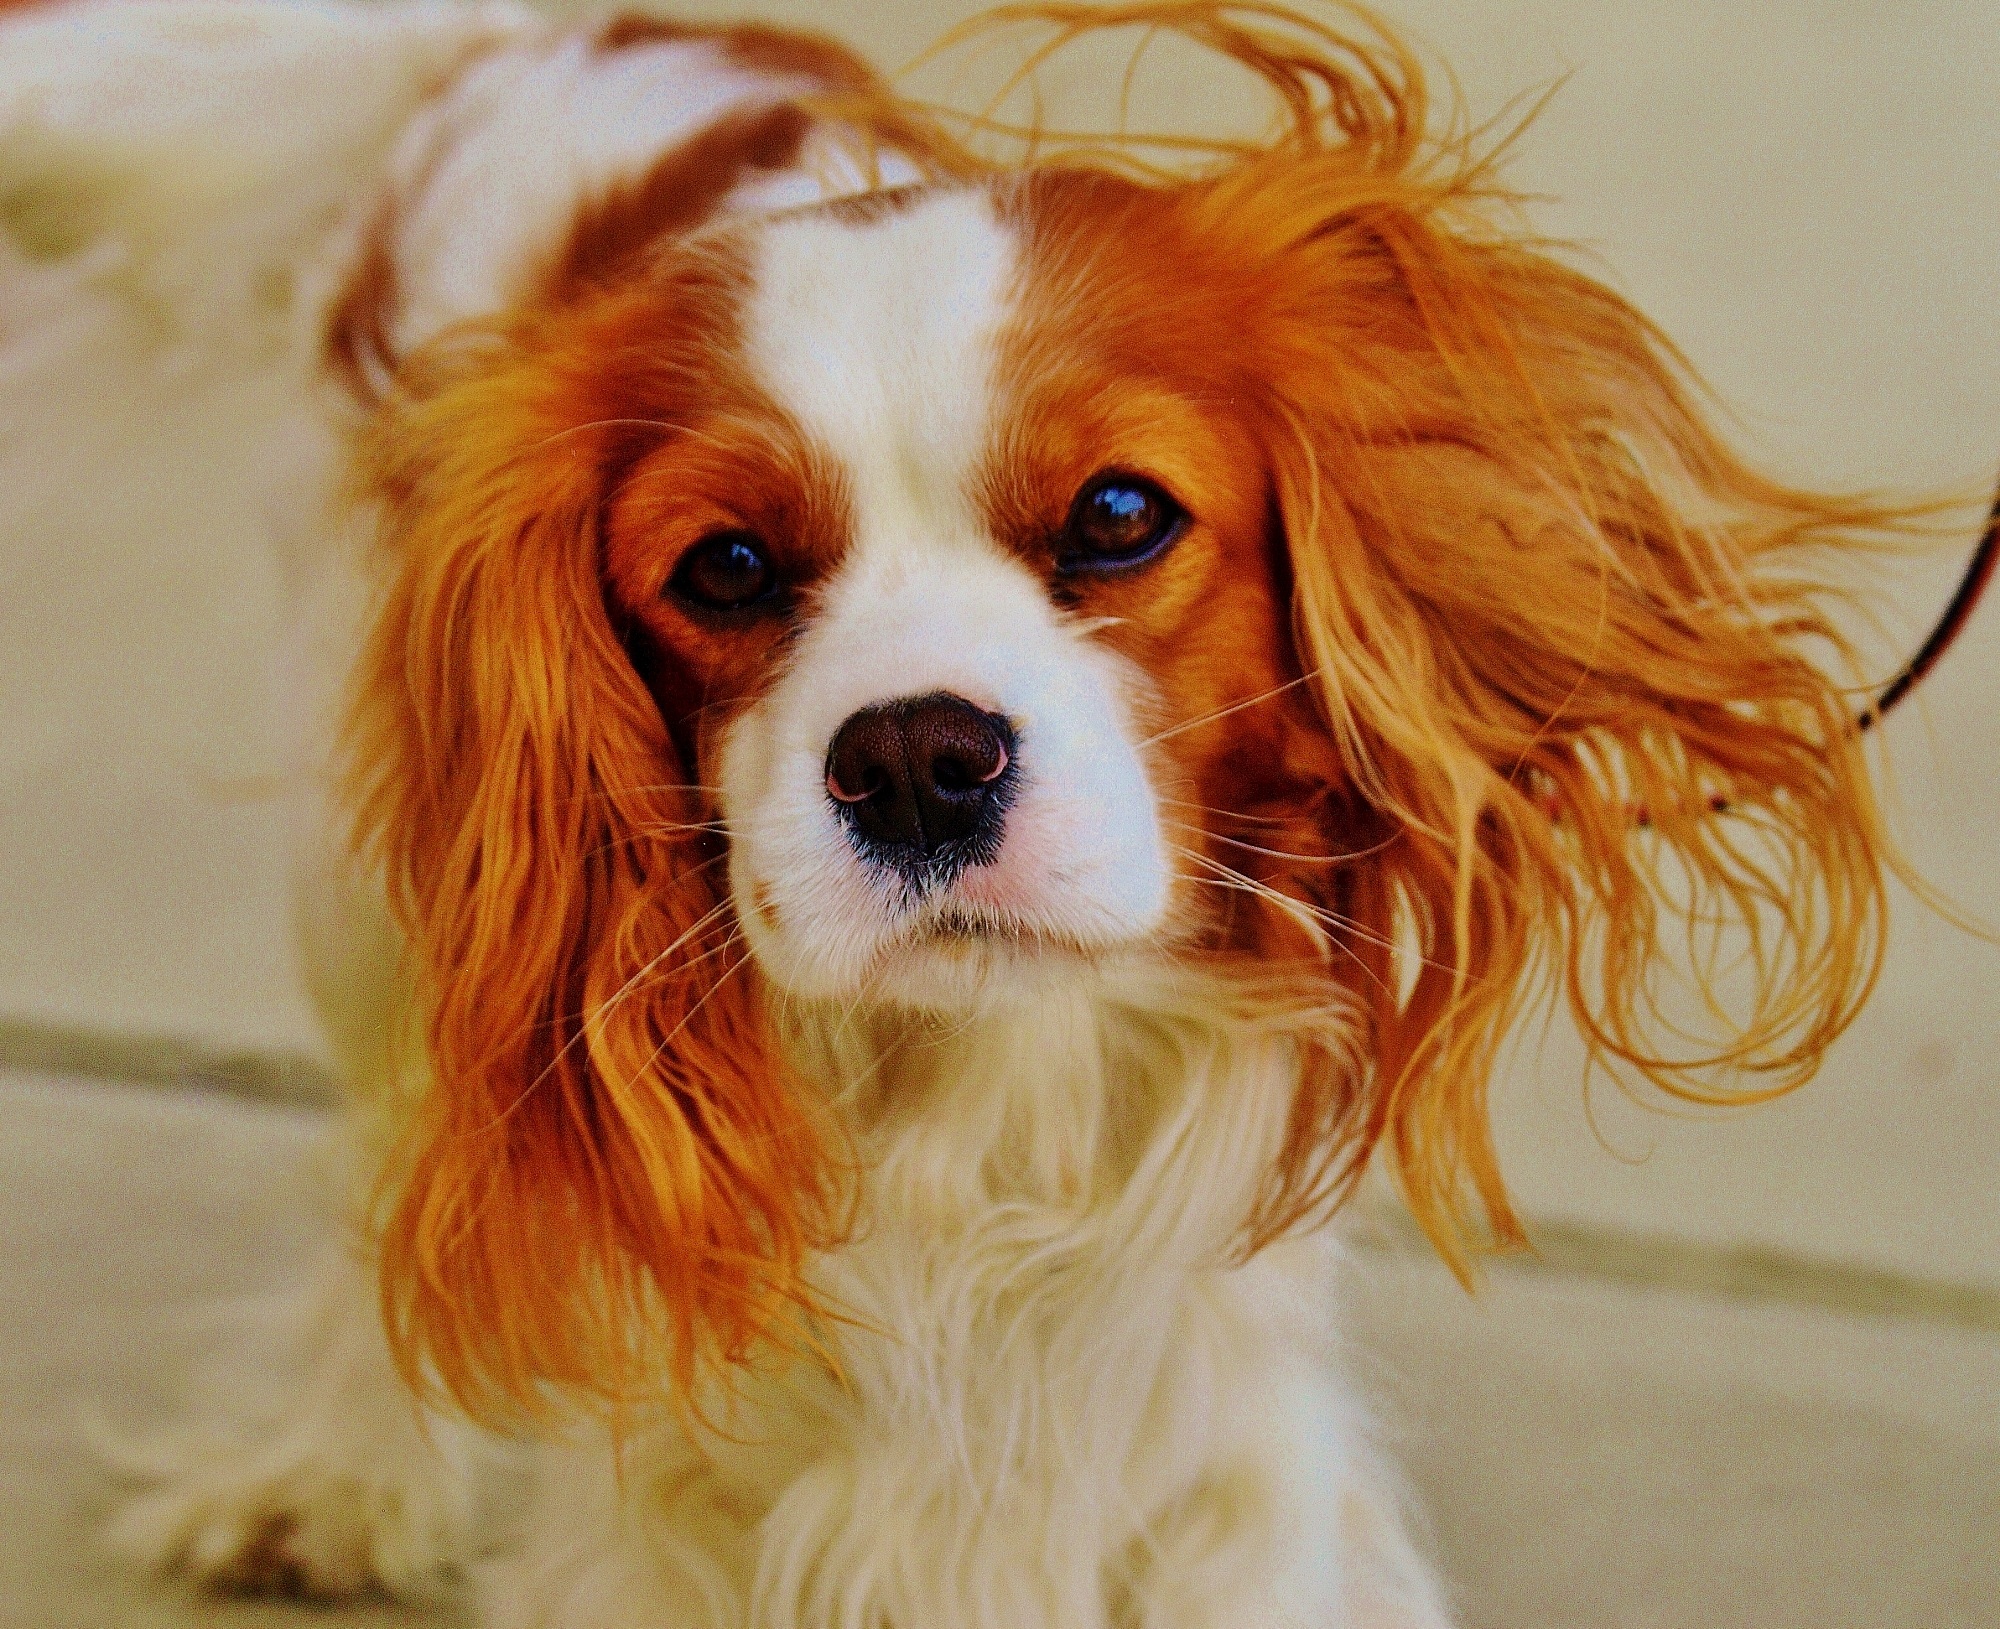
white, puppy, dog, animal, cute, pet, fur, brown, mammal, spaniel, vertebrate, funny, papillon, dog breed, cavalier king charles spaniel, king charles spaniel, dog like mammal, kooikerhondje, phalene